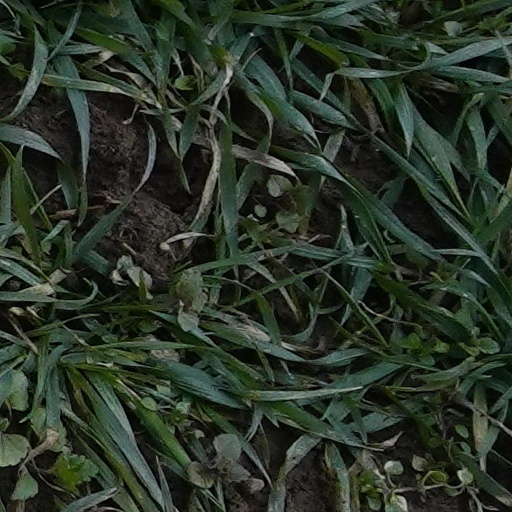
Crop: wheat